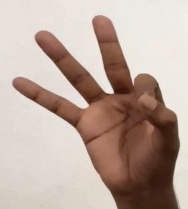
ASL sign: 9